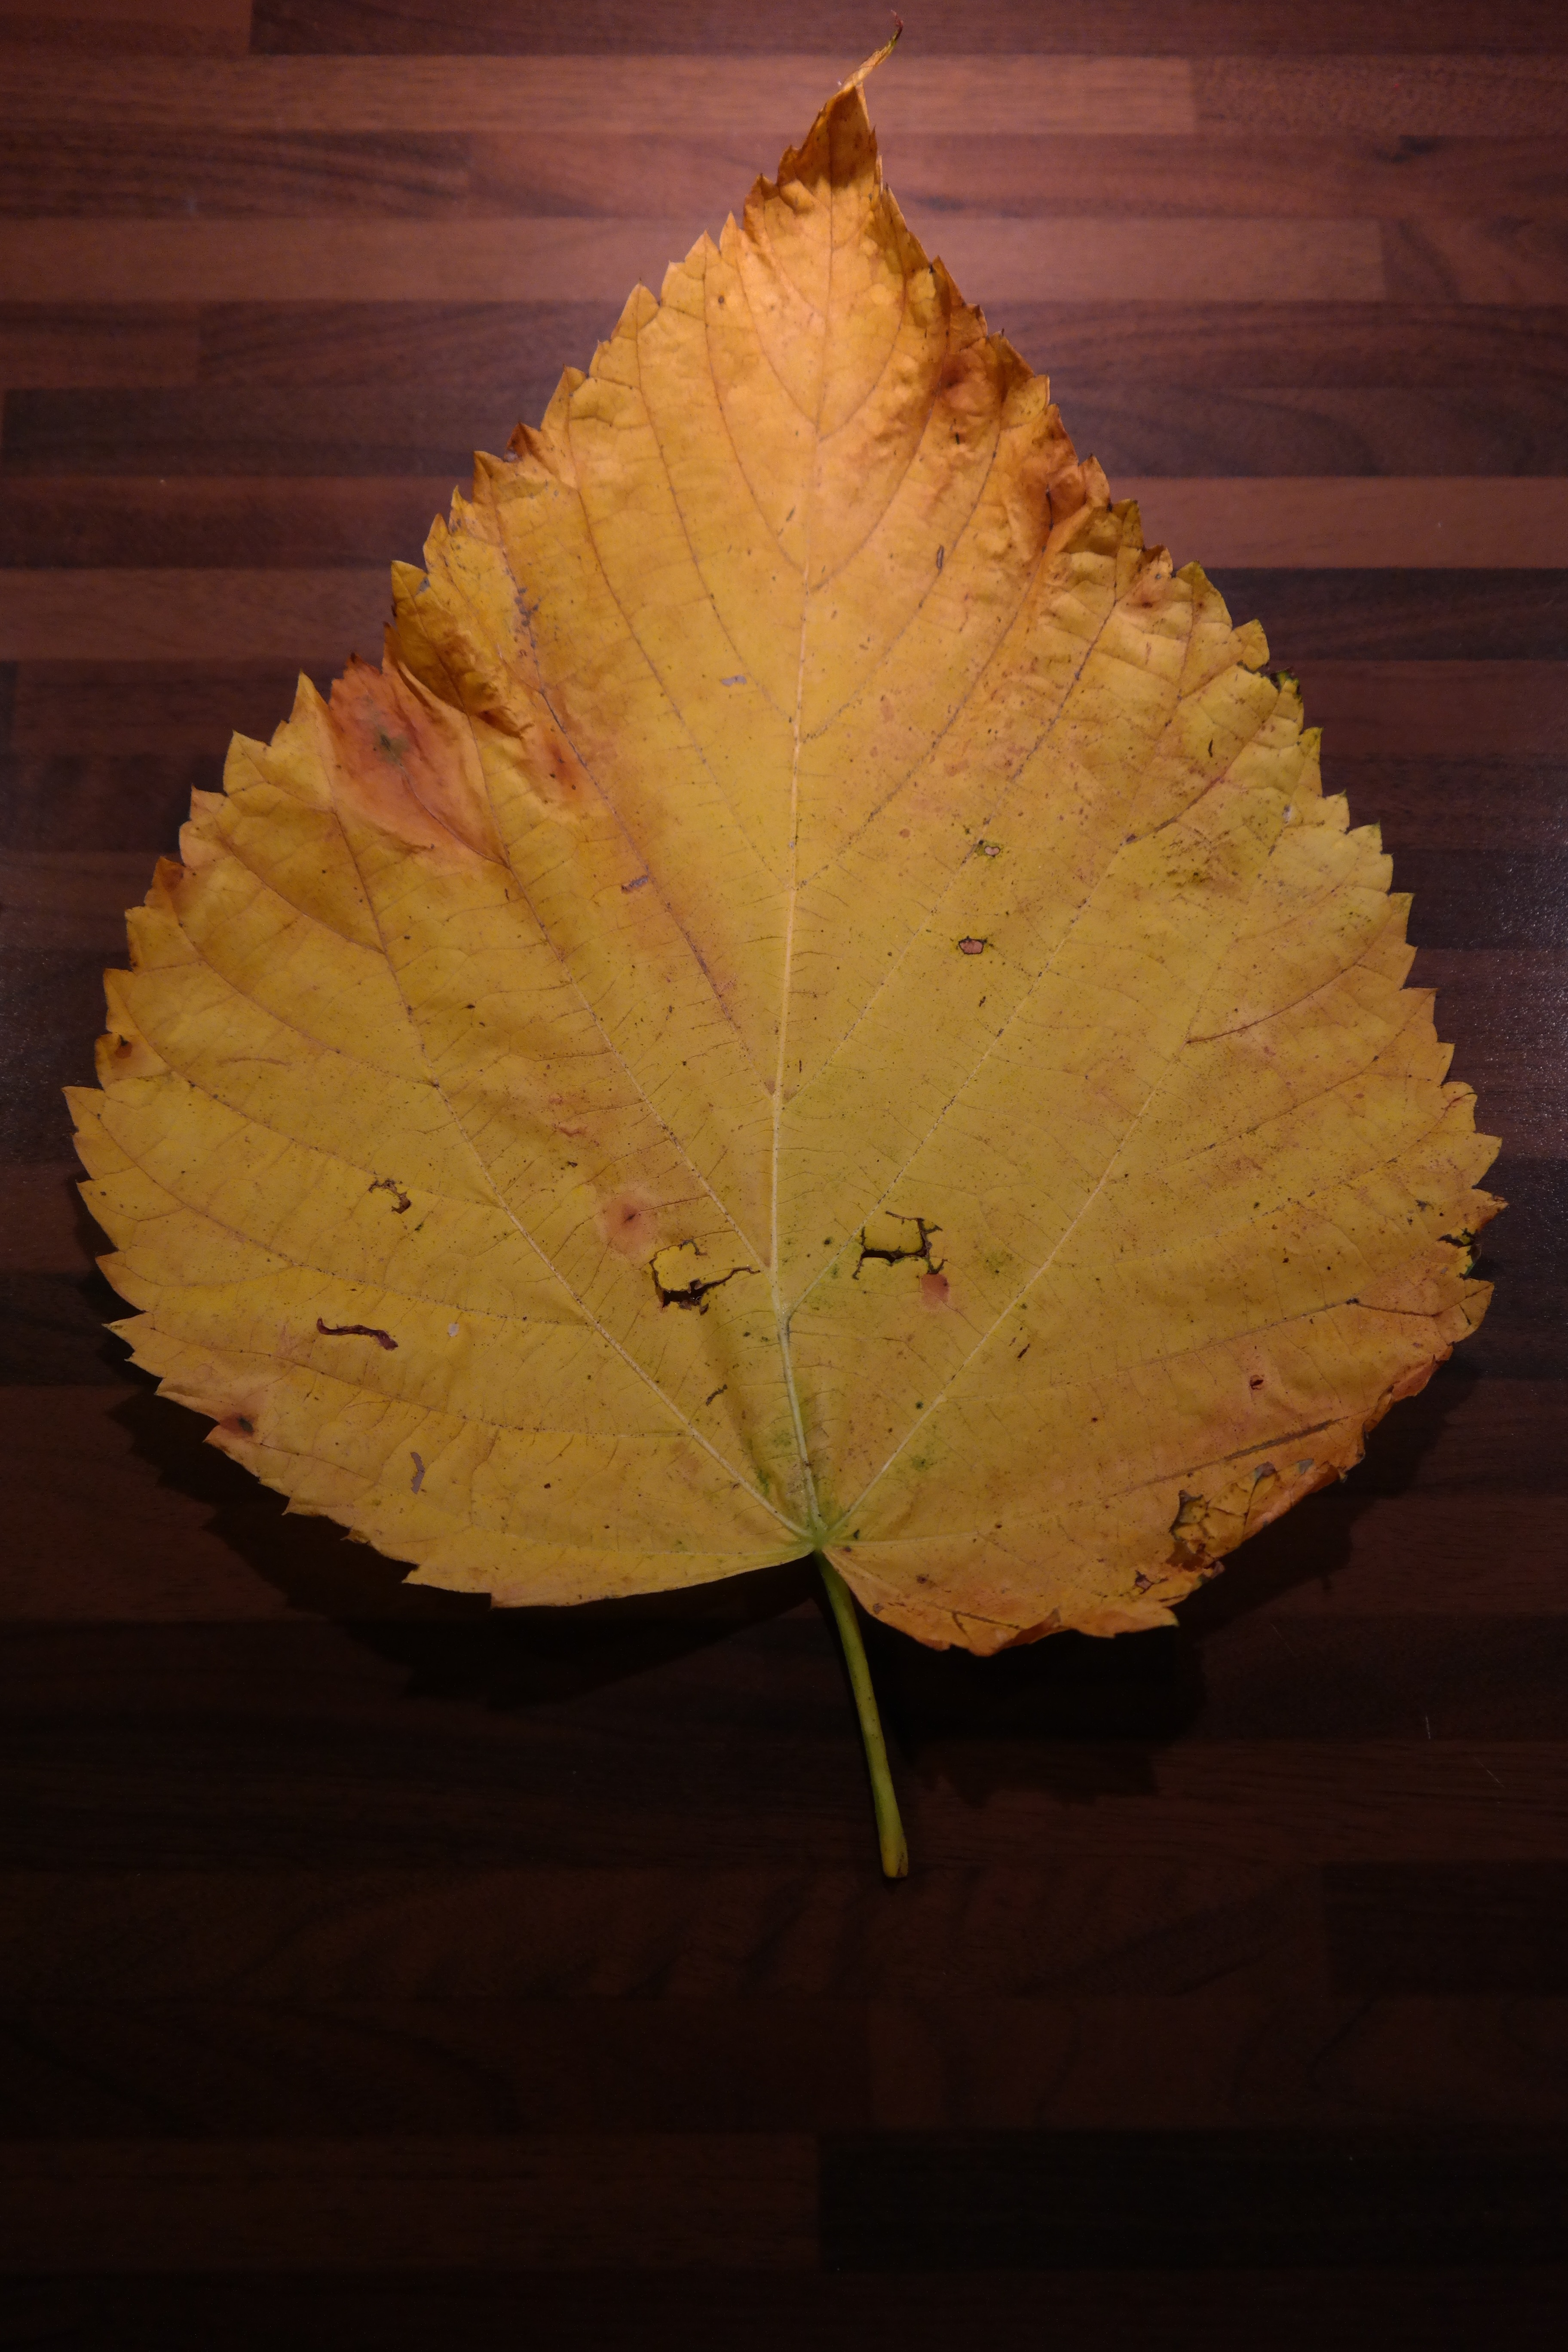
tree, branch, plant, wood, leaf, flower, petal, green, color, autumn, botany, yellow, flora, season, maple leaf, coloring, leaves, large, huge, fall foliage, macro photography, ulmus, elm family, ulmaceae, ulmus glabra, plant stem, woody plant, land plant, elms, mountain elm, ulmus scabra, ulmus montana, elm leaf